Melky Mesa

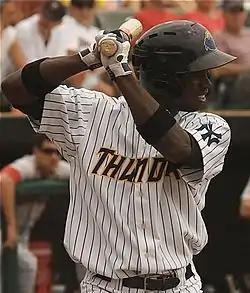
Mesa batting for the Trenton Thunder in 2012

Melquisedec "Melky" Mesa (born January 31, 1987) is a Dominican former professional baseball outfielder. He played in Major League Baseball (MLB) for the New York Yankees.